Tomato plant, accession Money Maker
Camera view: horizontal (90 deg, fisheye); turntable rotation: 300 degrees
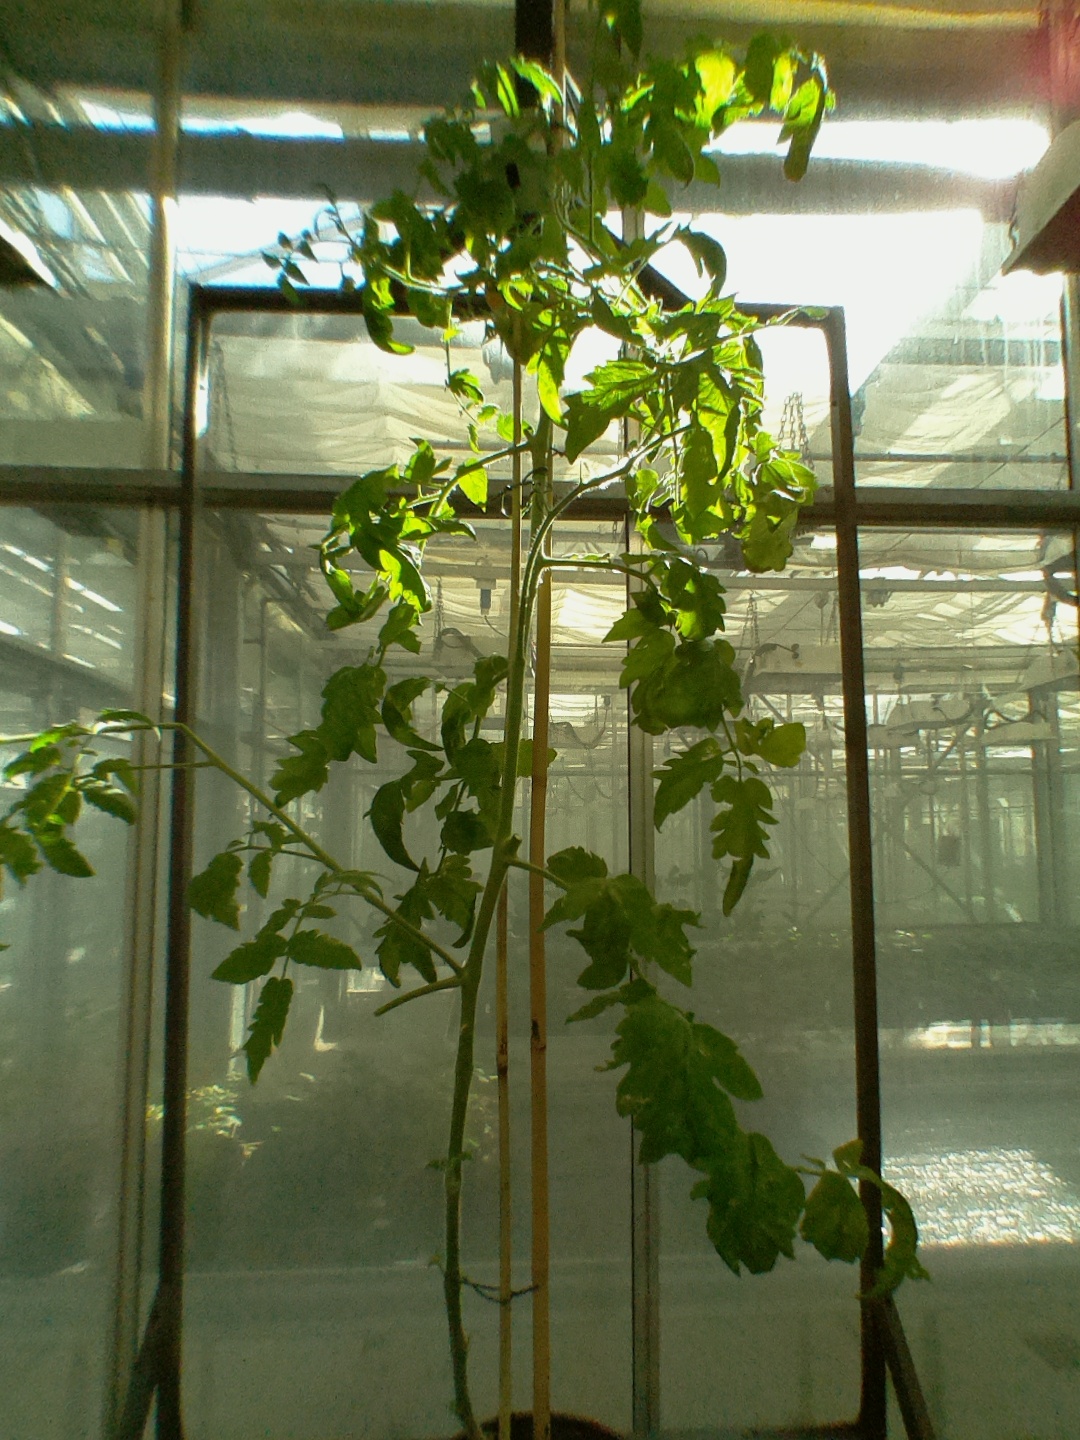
BBCH growth stage 83: 30%-40% of fruits show typical fully ripe color